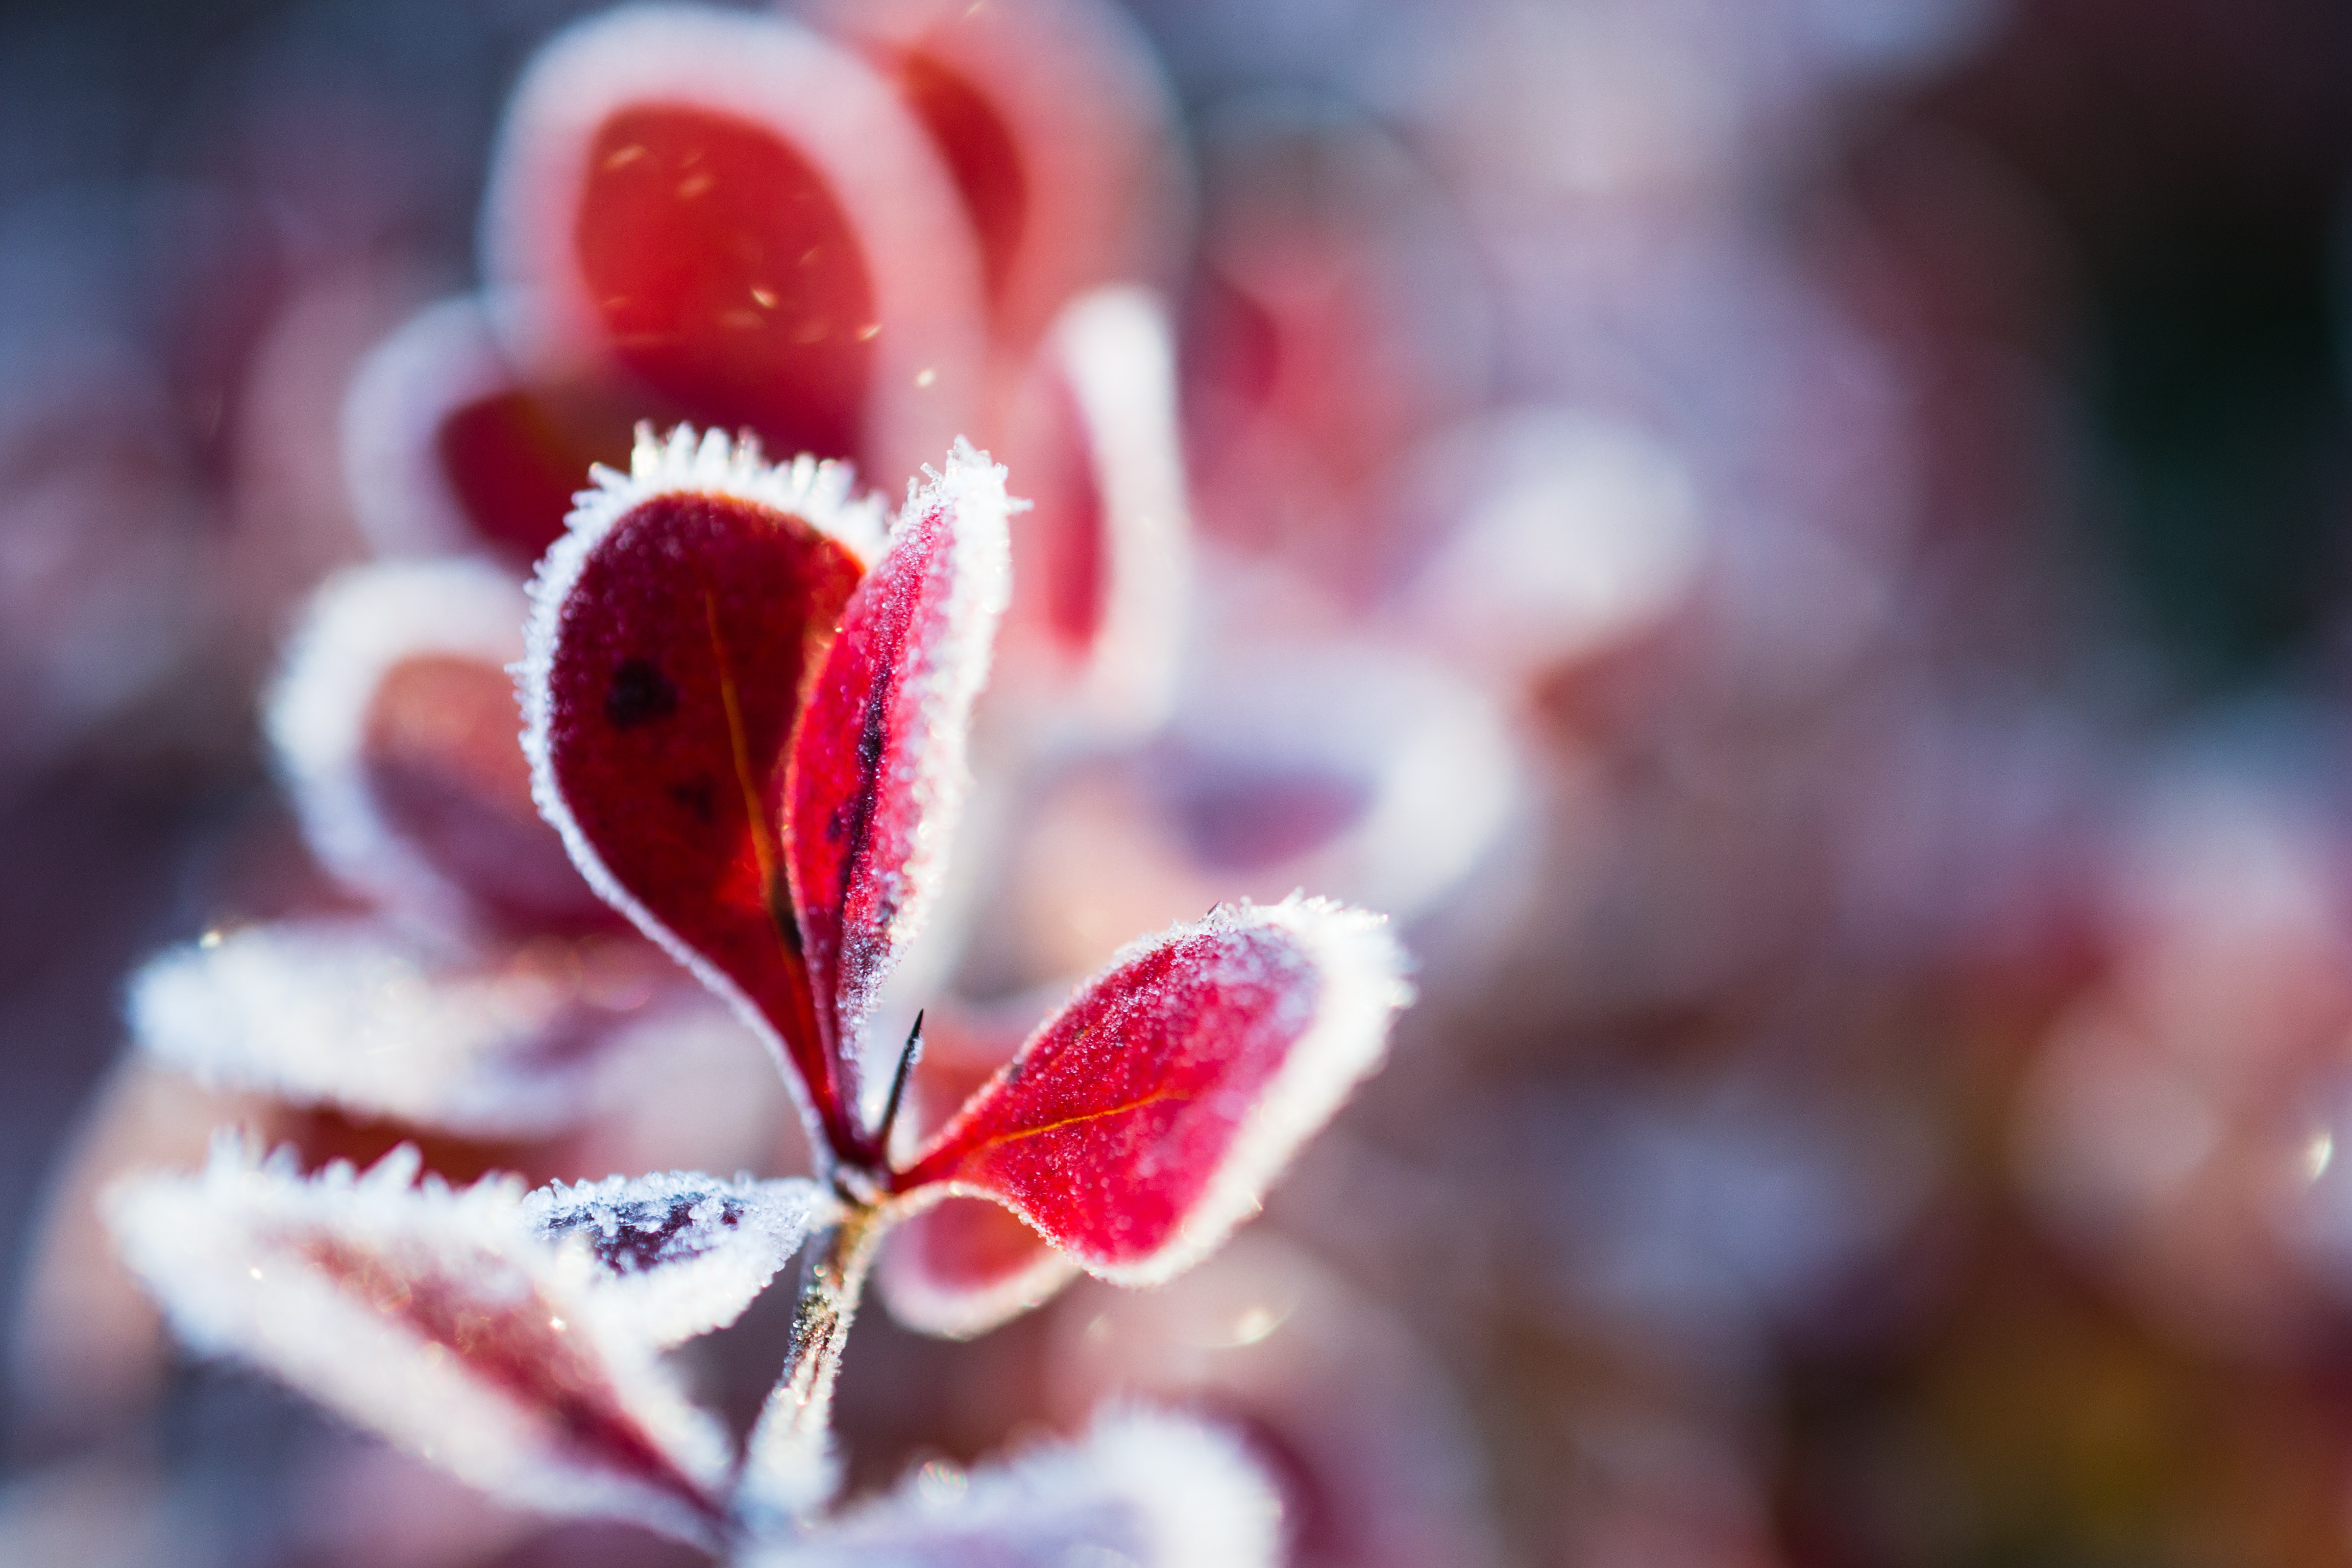
branch, blossom, plant, photography, leaf, flower, petal, frost, red, produce, color, pink, flora, season, close up, macro photography